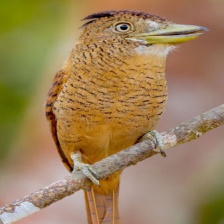
Species: BARRED PUFFBIRD
Scientific name: NYSTALUS RADIATUS